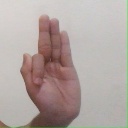
अक्षर: फ